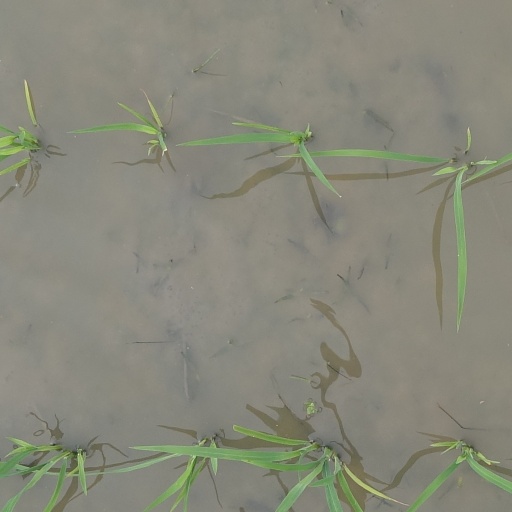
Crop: rice